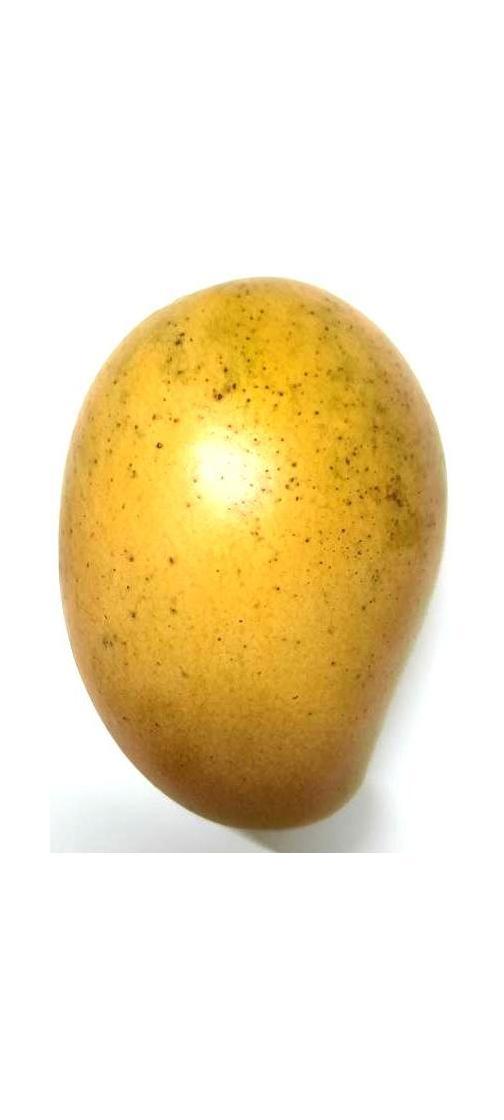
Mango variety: Shada